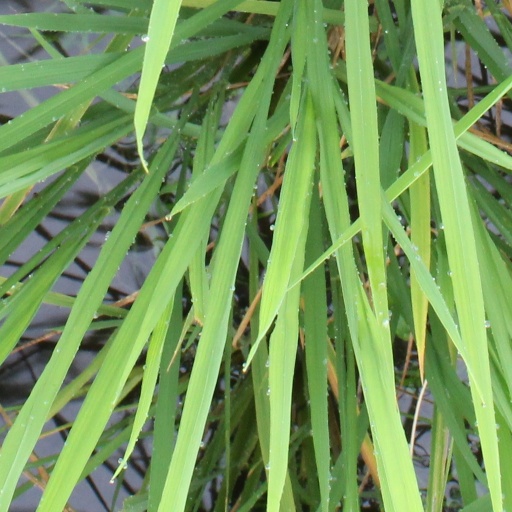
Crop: rice